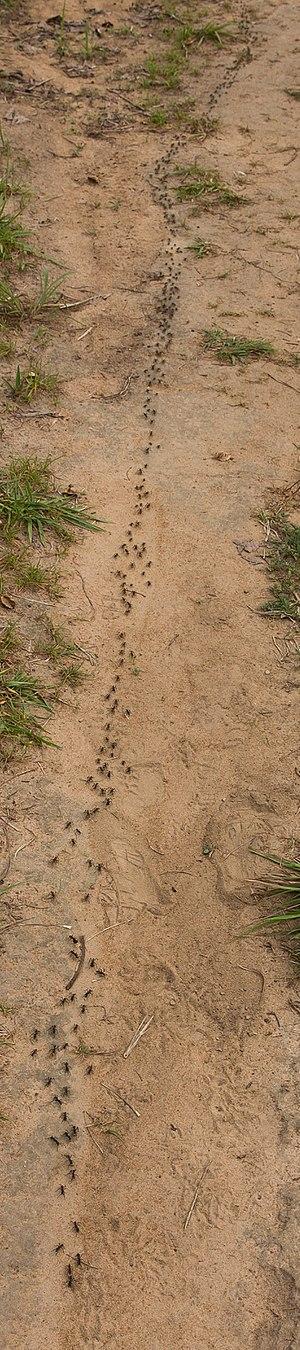
Megaponera analis est la seule espèce du genre Megaponera. Ces fourmis ponerine sont de strictes mangeuses de termites présentes à travers l'Afrique subsaharienne et communément connues pour les colonnes de raid qu'elles forment lorsqu'elles attaquent des termites. Leurs comportements de raid complexes leur ont valu le nom de fourmi Matabele d'après le peuple Ndébélés, de farouches guerriers ayant vaincu de nombreux autres peuples au XIXᵉ siècle. Atteignant 20 millimètres de long, M. analis est une des plus grosses fourmis du monde.